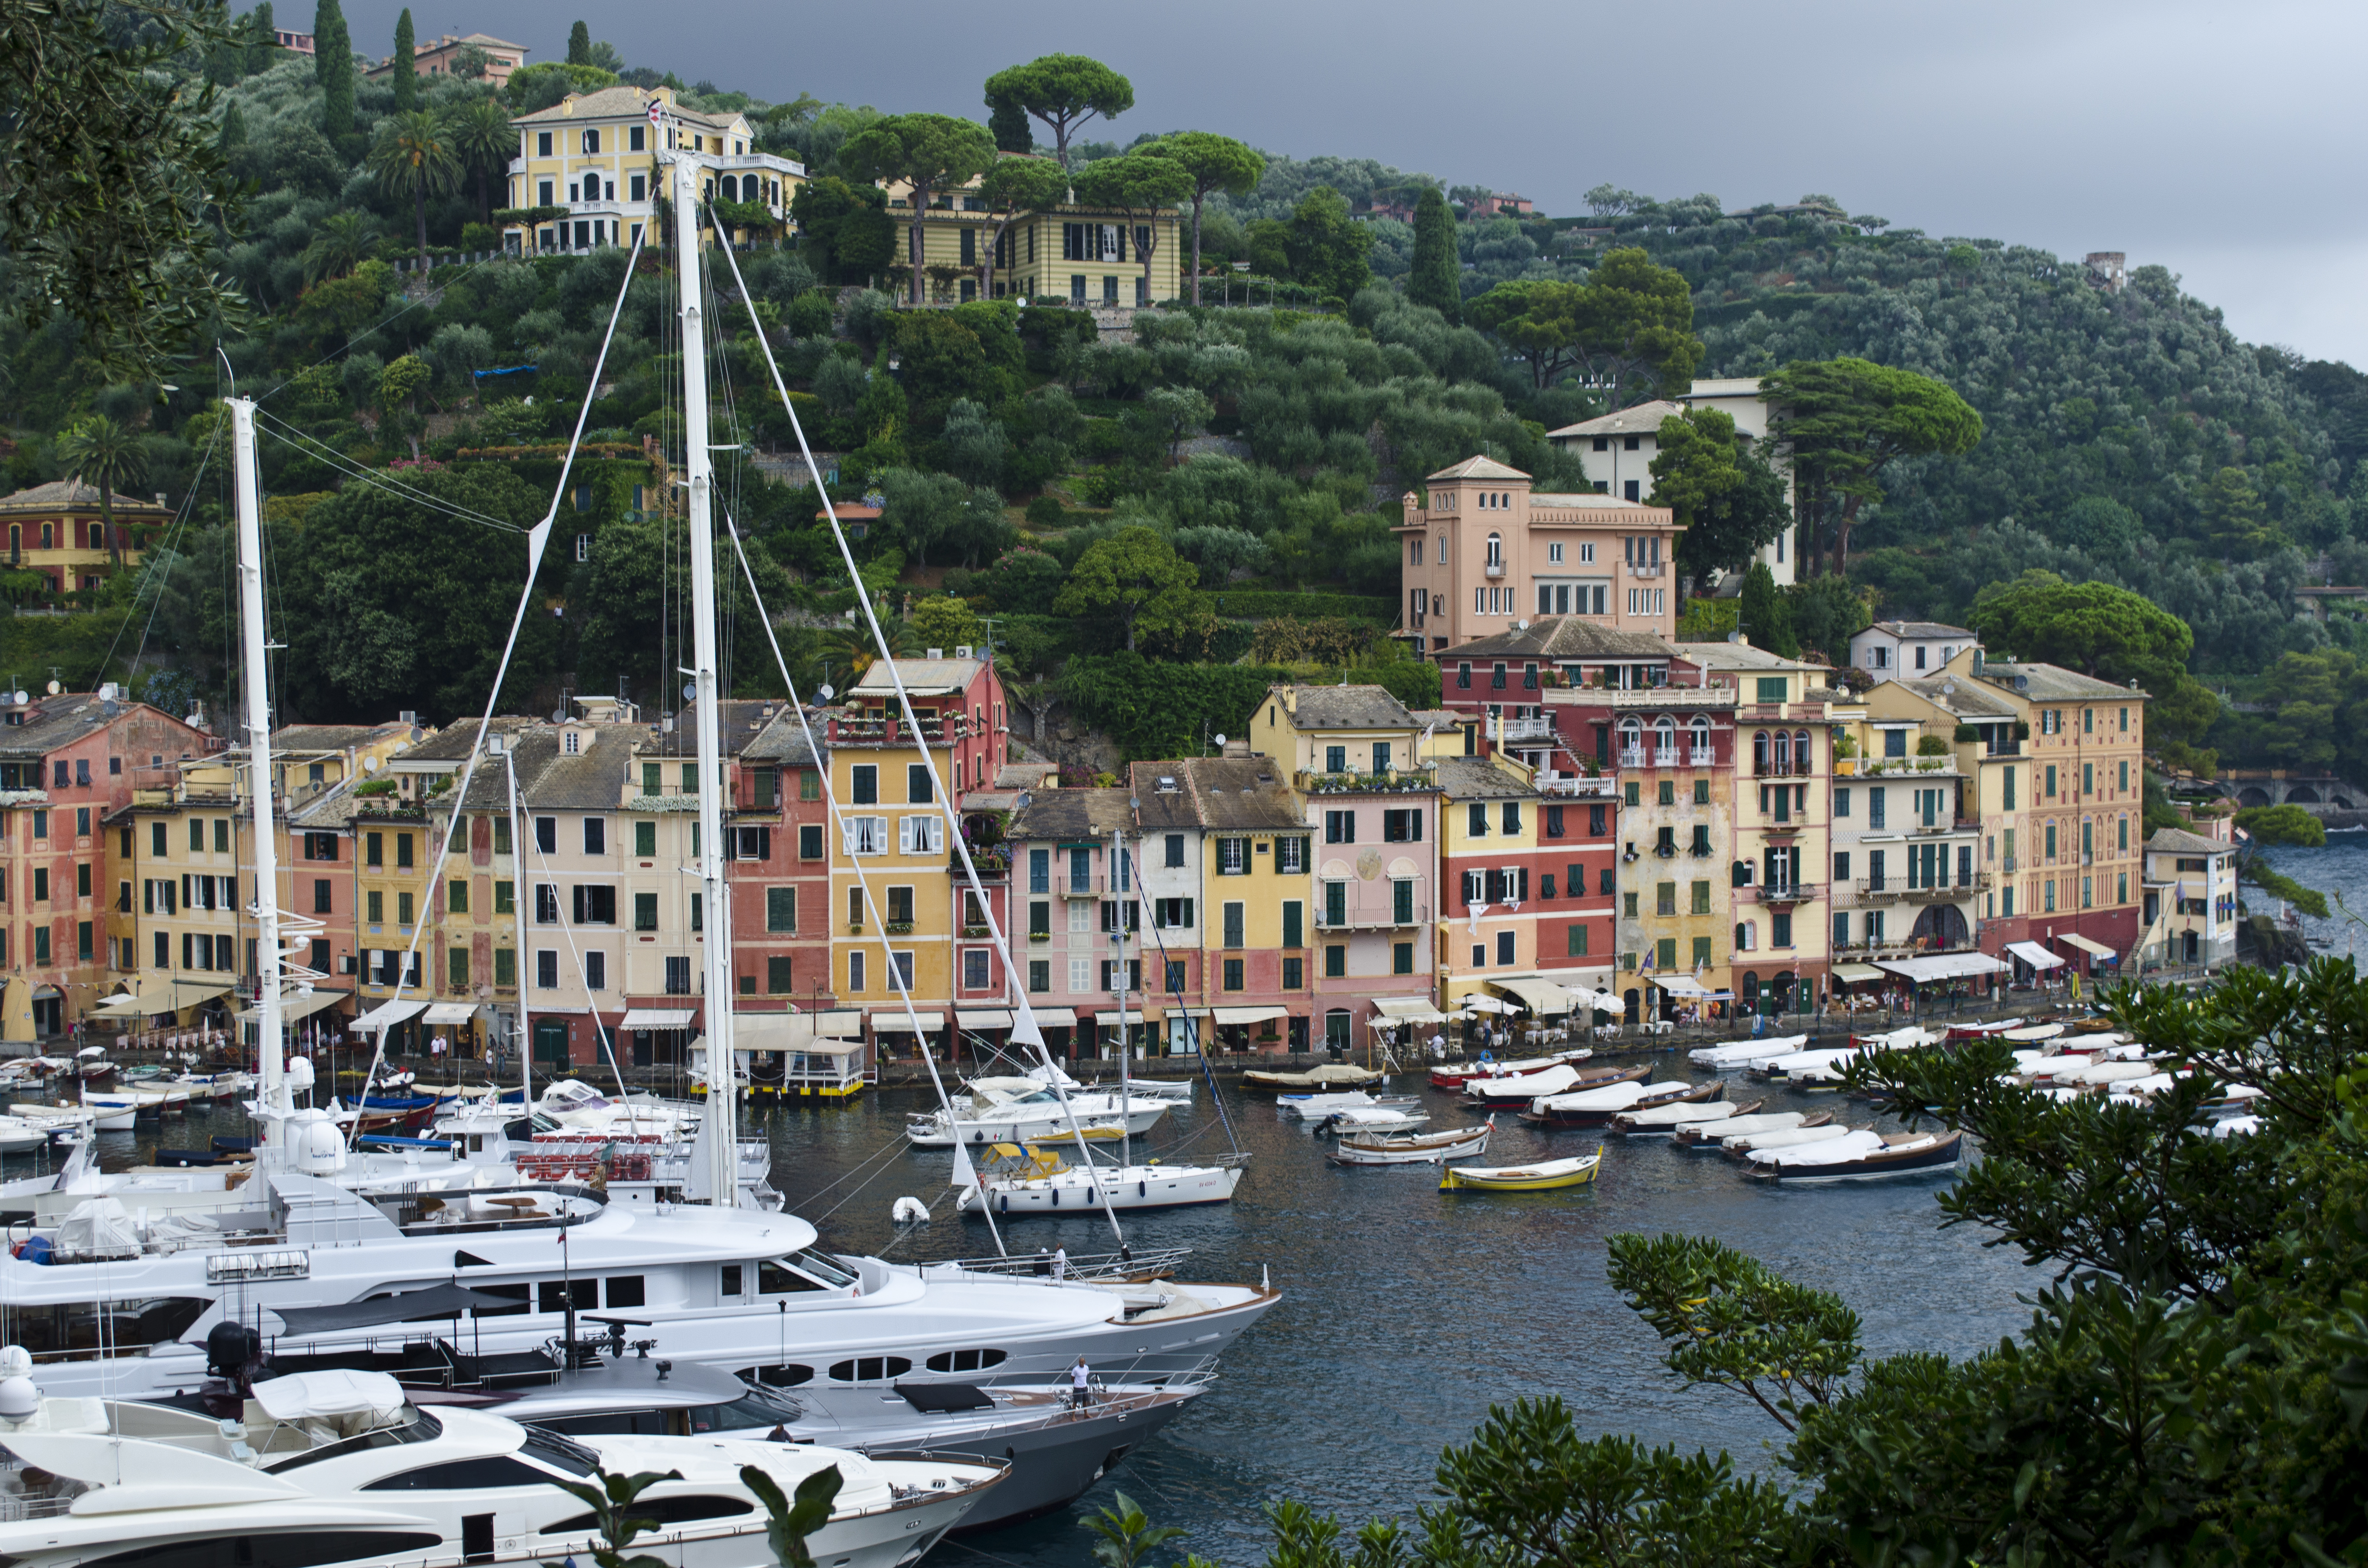
sea, dock, town, cityscape, vacation, vehicle, harbor, marina, italianriviera, yachts, nikond7000, portofino